Shiva Rajkumar

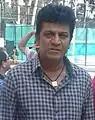
Shiva Rajkumar in 2019

Dr. Shiva Rajkumar (born Nagaraju Shiva Puttaswamy; 12 July 1962) is an Indian actor, film producer and television presenter who predominantly works in Kannada cinema. In a career spanning over three decades, he has worked in over 125 films in Kannada and has received several awards, including four Karnataka State Film Awards, four Filmfare Awards South and six South Indian International Movie Awards.